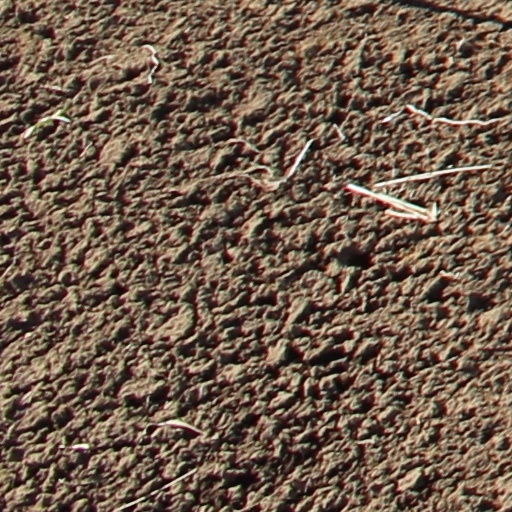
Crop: wheat